2020–2022 Serbian protests

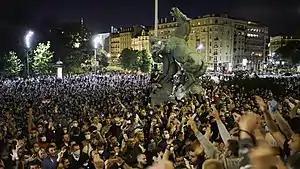
Protest in Belgrade on 7 July 2020

On 7 July 2020, a series of protests and riots began over the government announcement of the reimplementation of the curfew and the government's allegedly poor handling of the COVID-19 situation, as well as being a partial continuation of the "One of Five Million" movement. The initial demand of the protesters had been to cancel the planned reintroduction of curfew in Serbia during July, which was successfully achieved in less than 48 hours of the protest. The protesters also demanded a more technical response to the COVID-19 crisis and more factual and constructive information about the ongoing medical situation. Among other causes, the protests were driven by the crisis of democratic institutions under Aleksandar Vučić's rule and the growing concern that the President is concentrating all powers in his hands at the expense of the parliament.